Edinburgh City F.C.

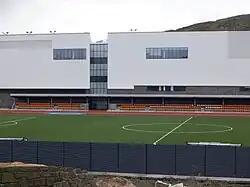
The re-developed Meadowbank Stadium, City moved back here in 2022.

Following City's relegation back to League Two, the club faced more off-field challenges. This time the issue was obtaining its 'bronze licence' due to new and more strict SFA criteria with additional mandatory requirements. This lead to intense speculation the club may lose its SPFL status altogether for the season ahead.